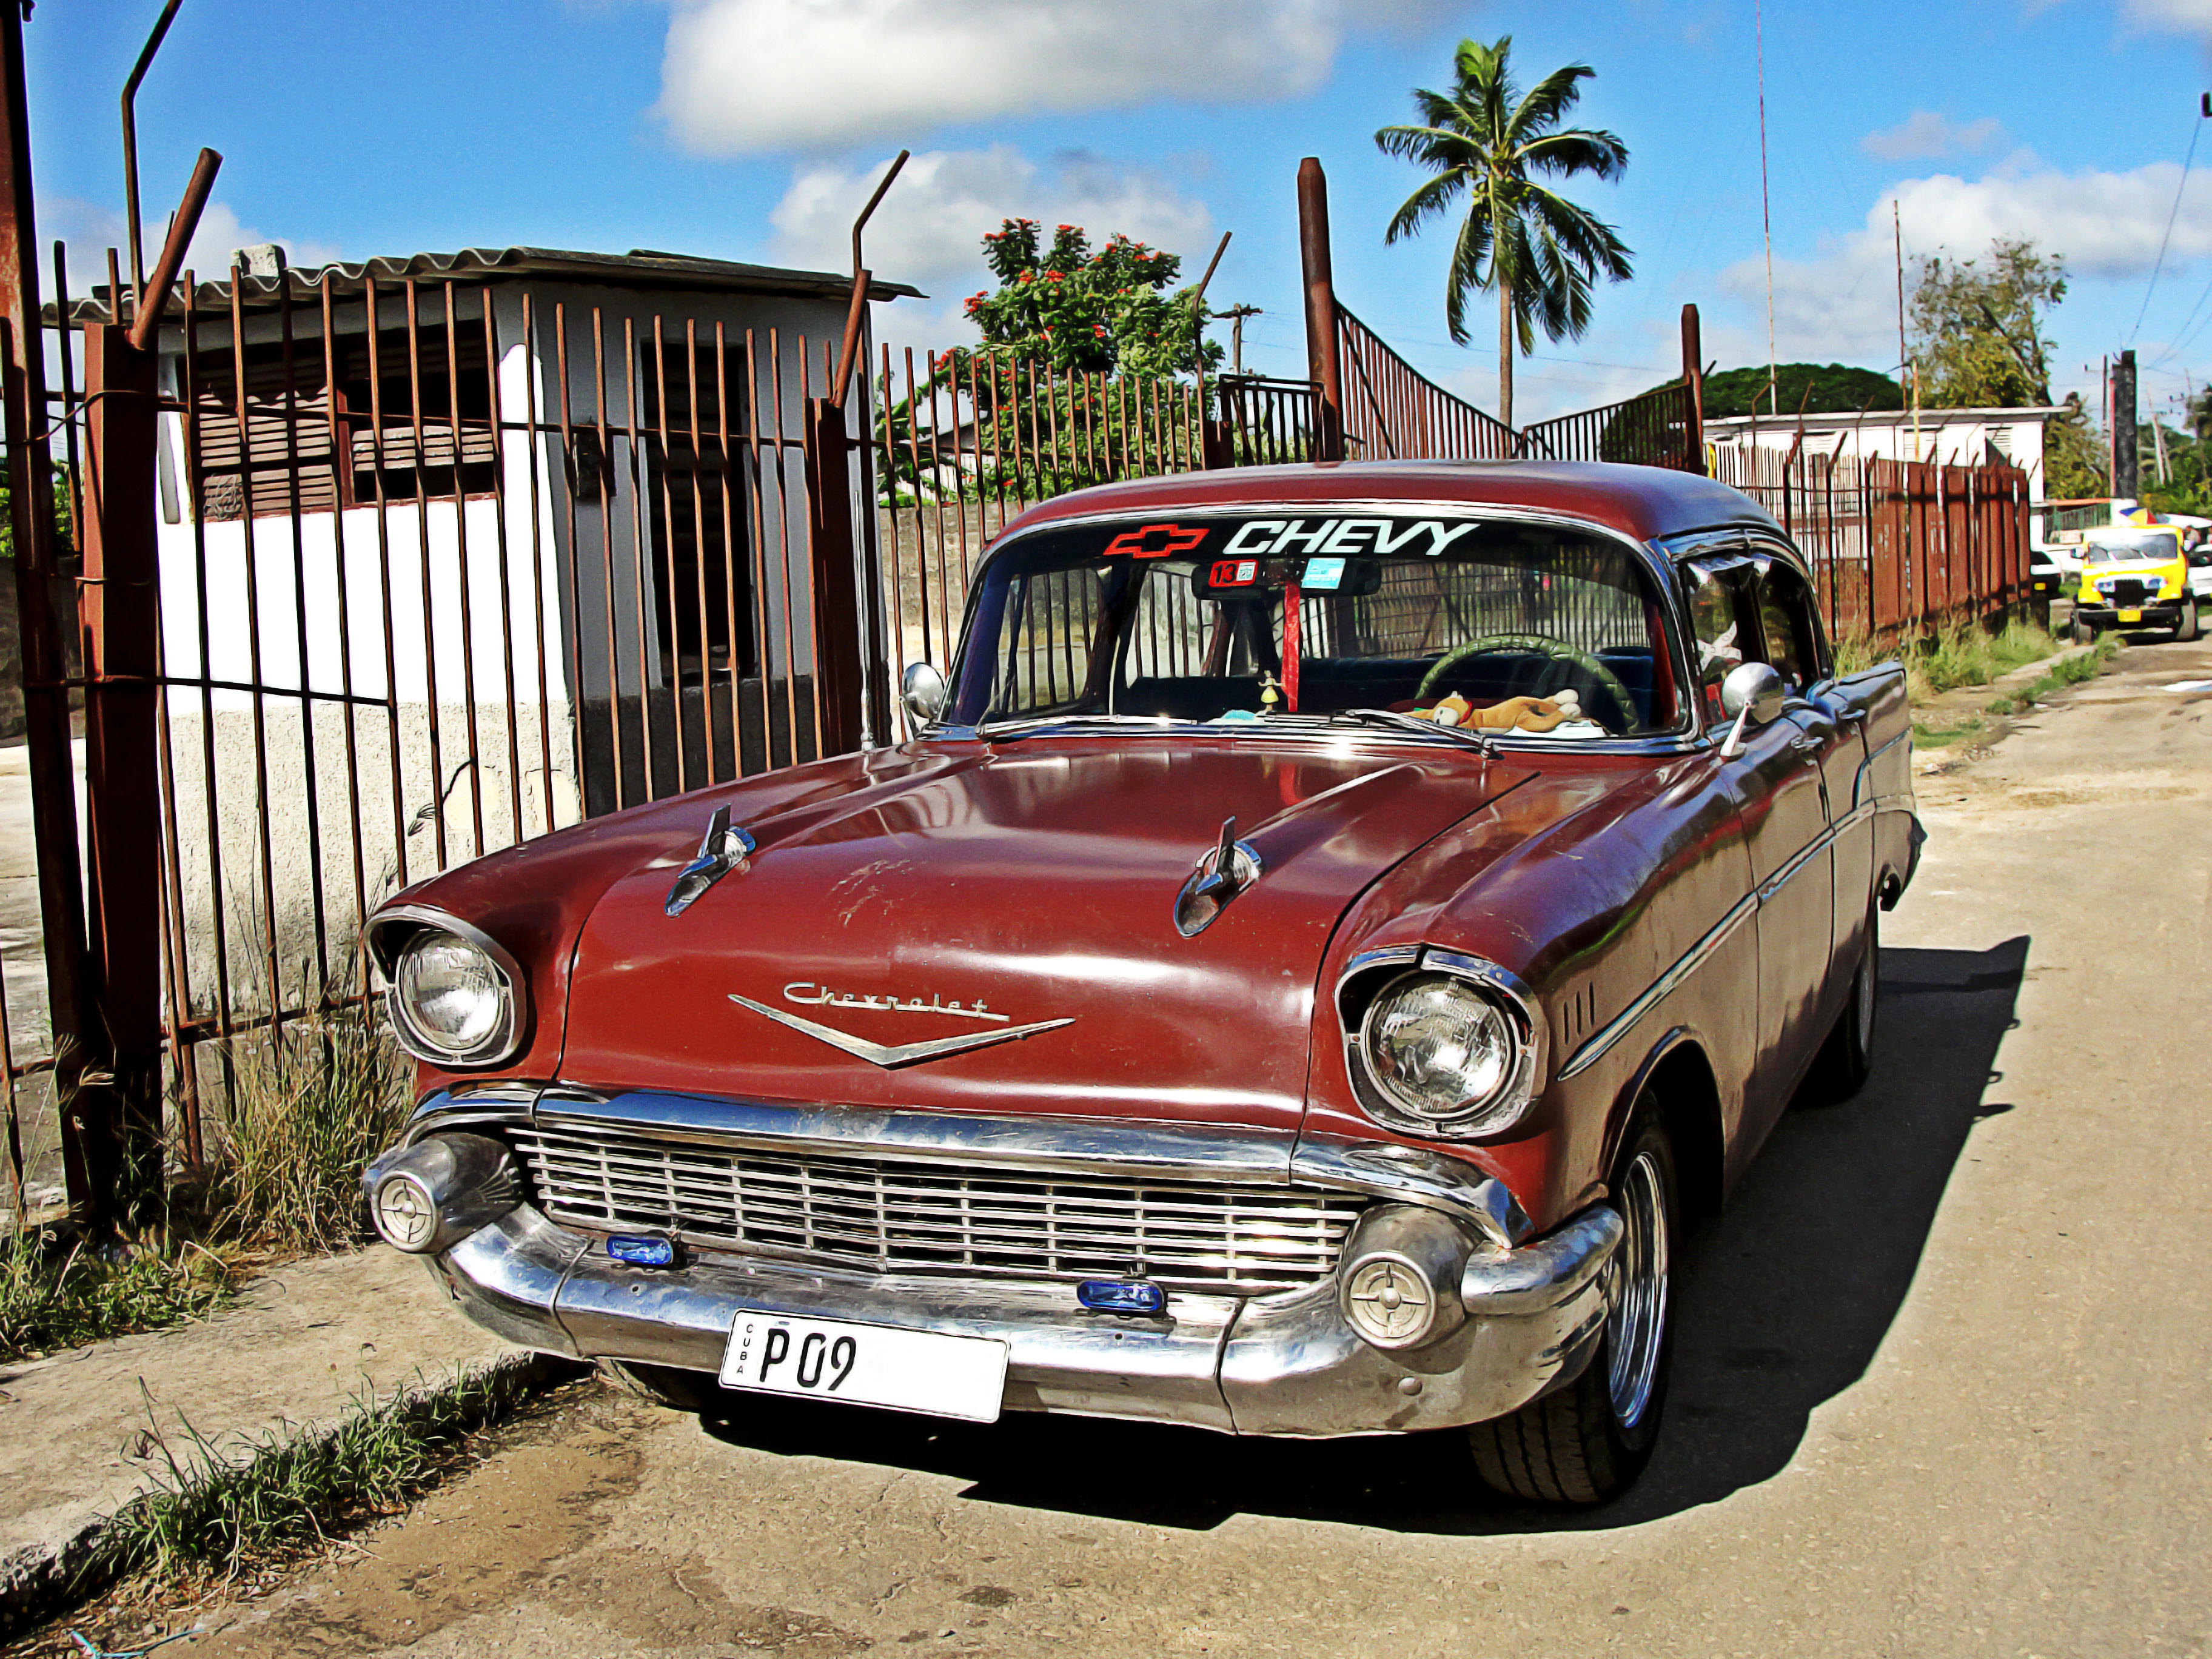
car, automobile, vehicle, motor vehicle, vintage car, sedan, chevrolet, convertible, antique car, hot rod, land vehicle, automobile make, automotive exterior, compact car, luxury vehicle, chevrolet bel air